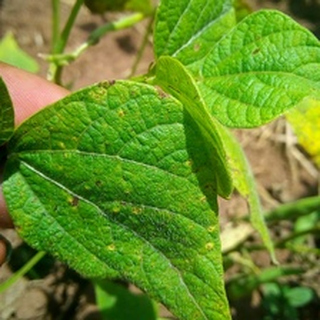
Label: bean_rust